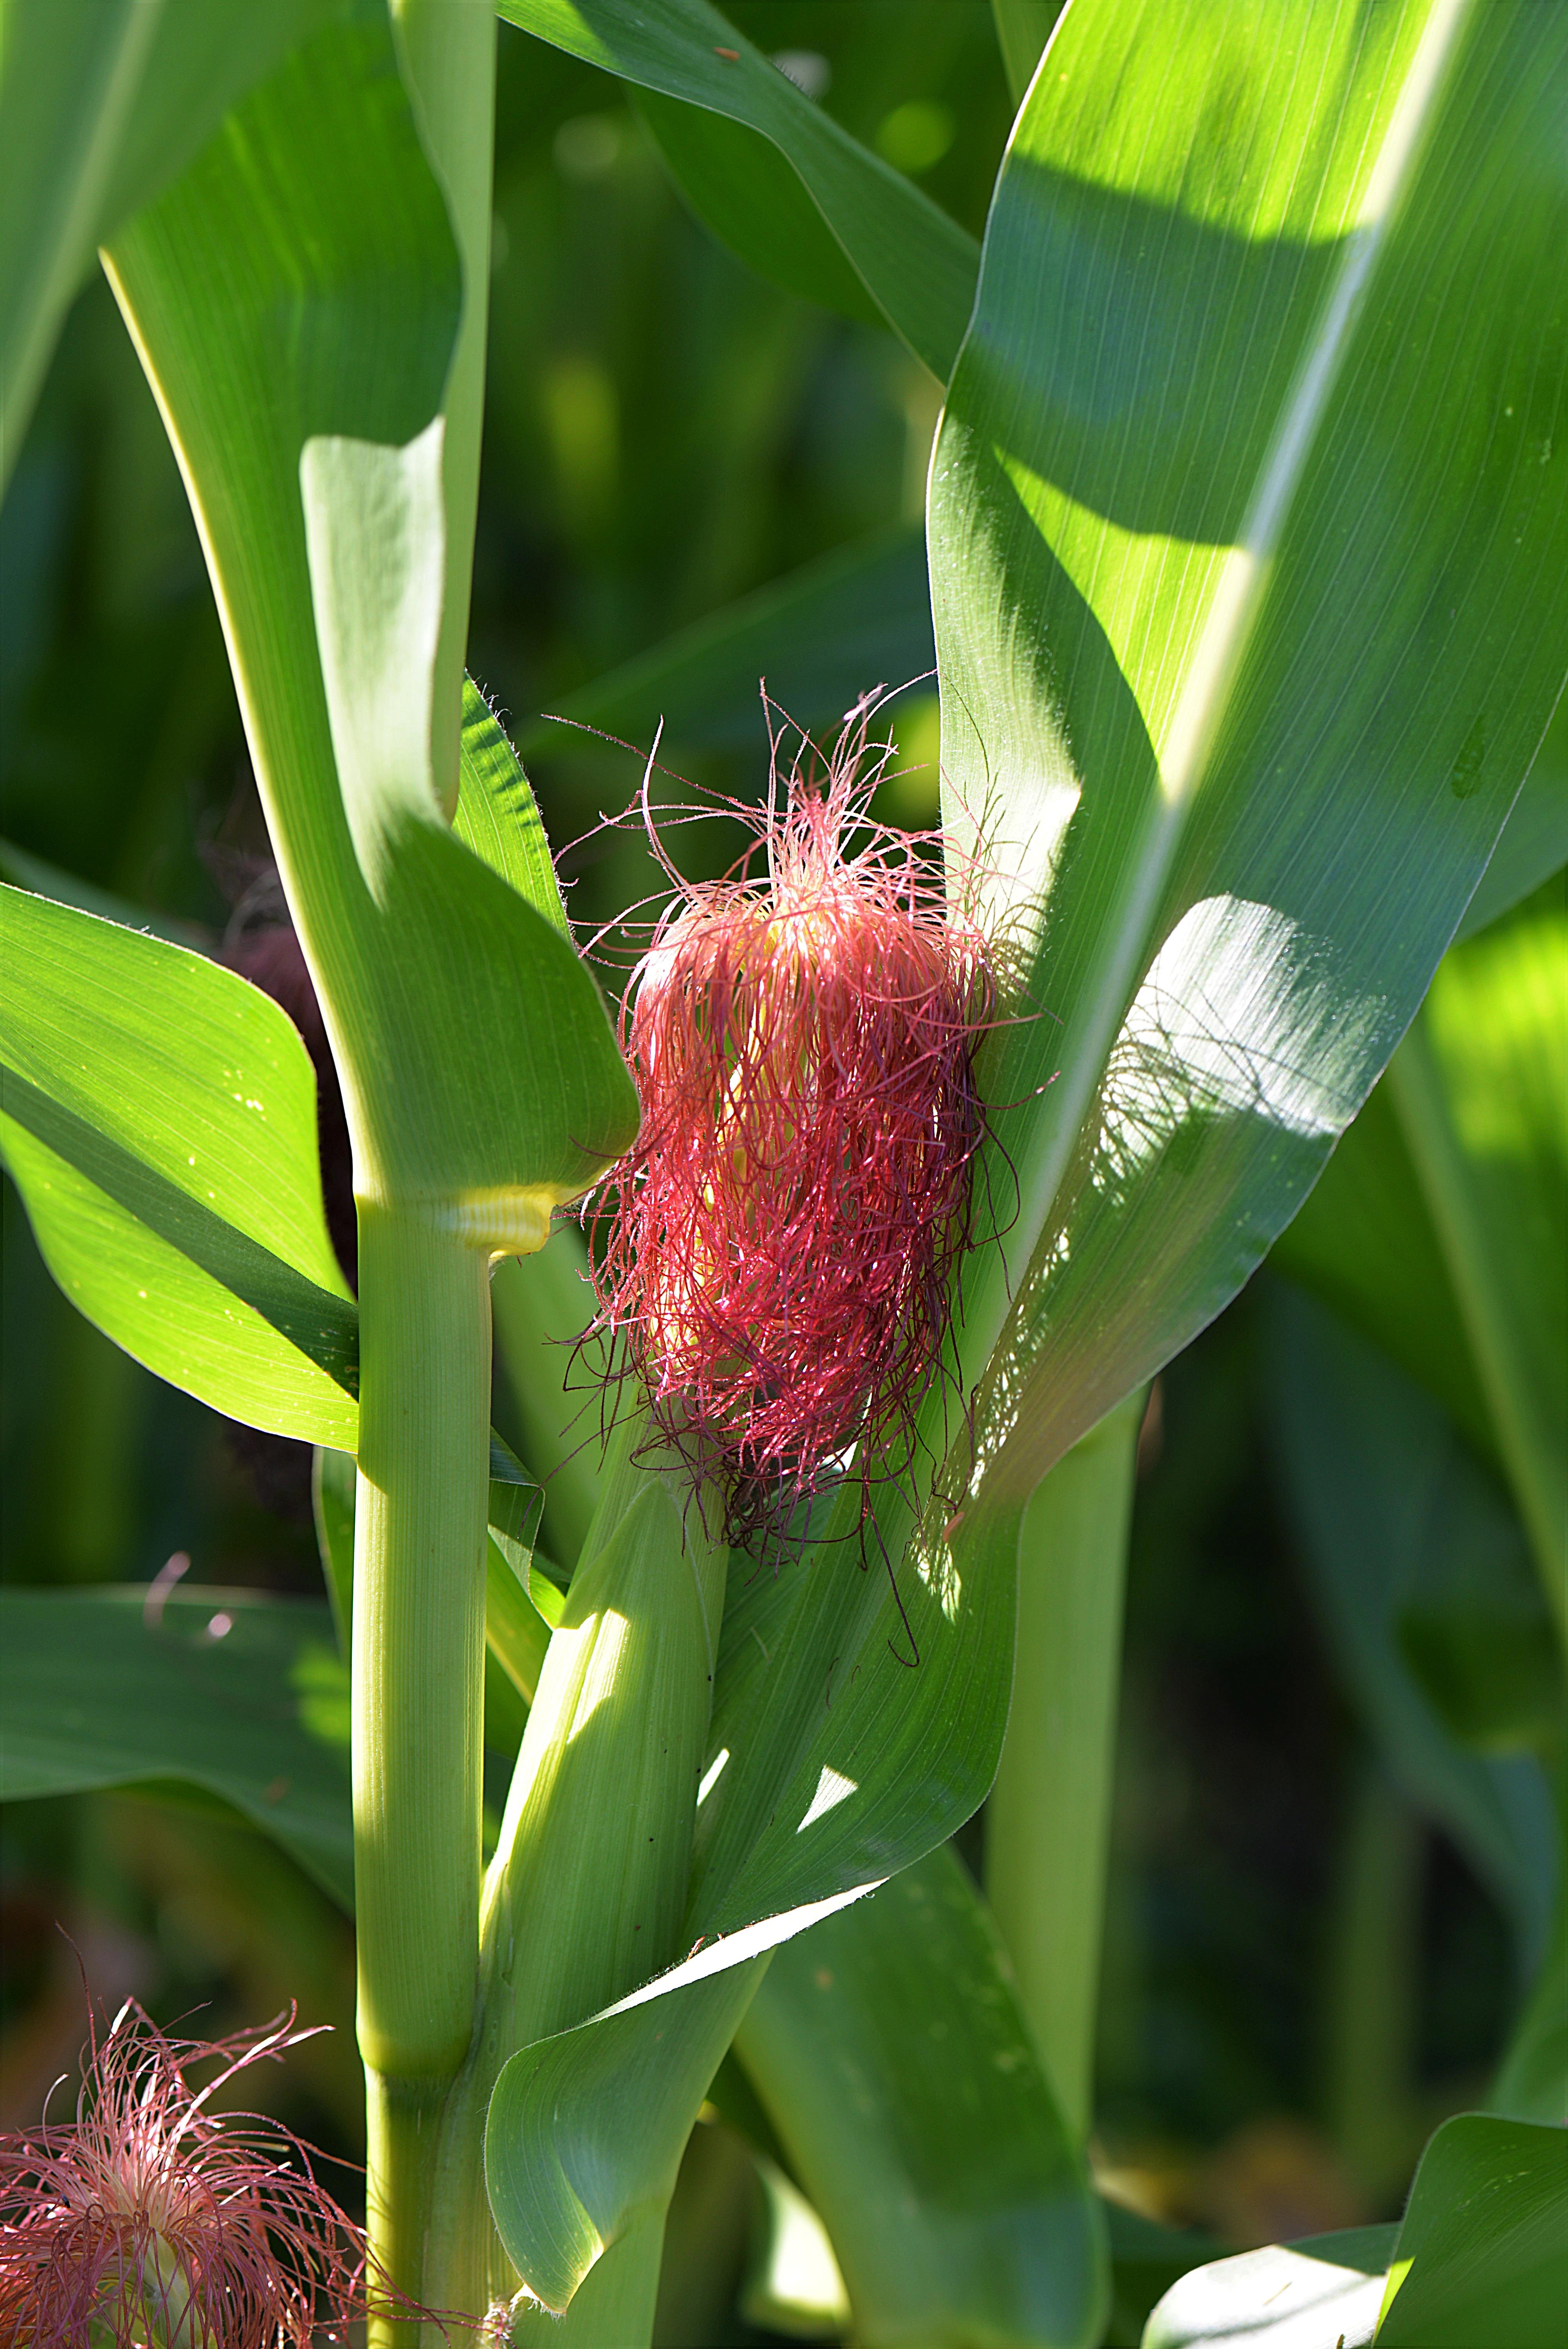
grass, plant, leaf, flower, green, produce, corn, botany, flora, stylus, macro photography, flowering plant, piston, plant stem, land plant, canna family